Wally Gerber

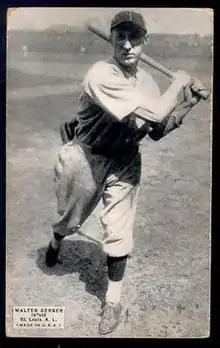

Walter Gerber (August 18, 1891 – June 19, 1951) was a professional baseball player. He played all or part of fifteen seasons in Major League Baseball, playing for the Pittsburgh Pirates (1914–15), St. Louis Browns (1917–28) and Boston Red Sox (1928–29), primarily as a shortstop. He batted and threw right-handed.